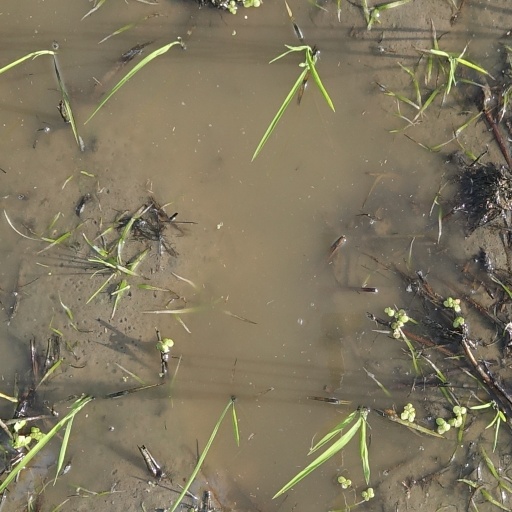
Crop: rice